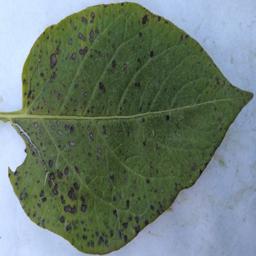
Etiqueta: Tizon_Temprano